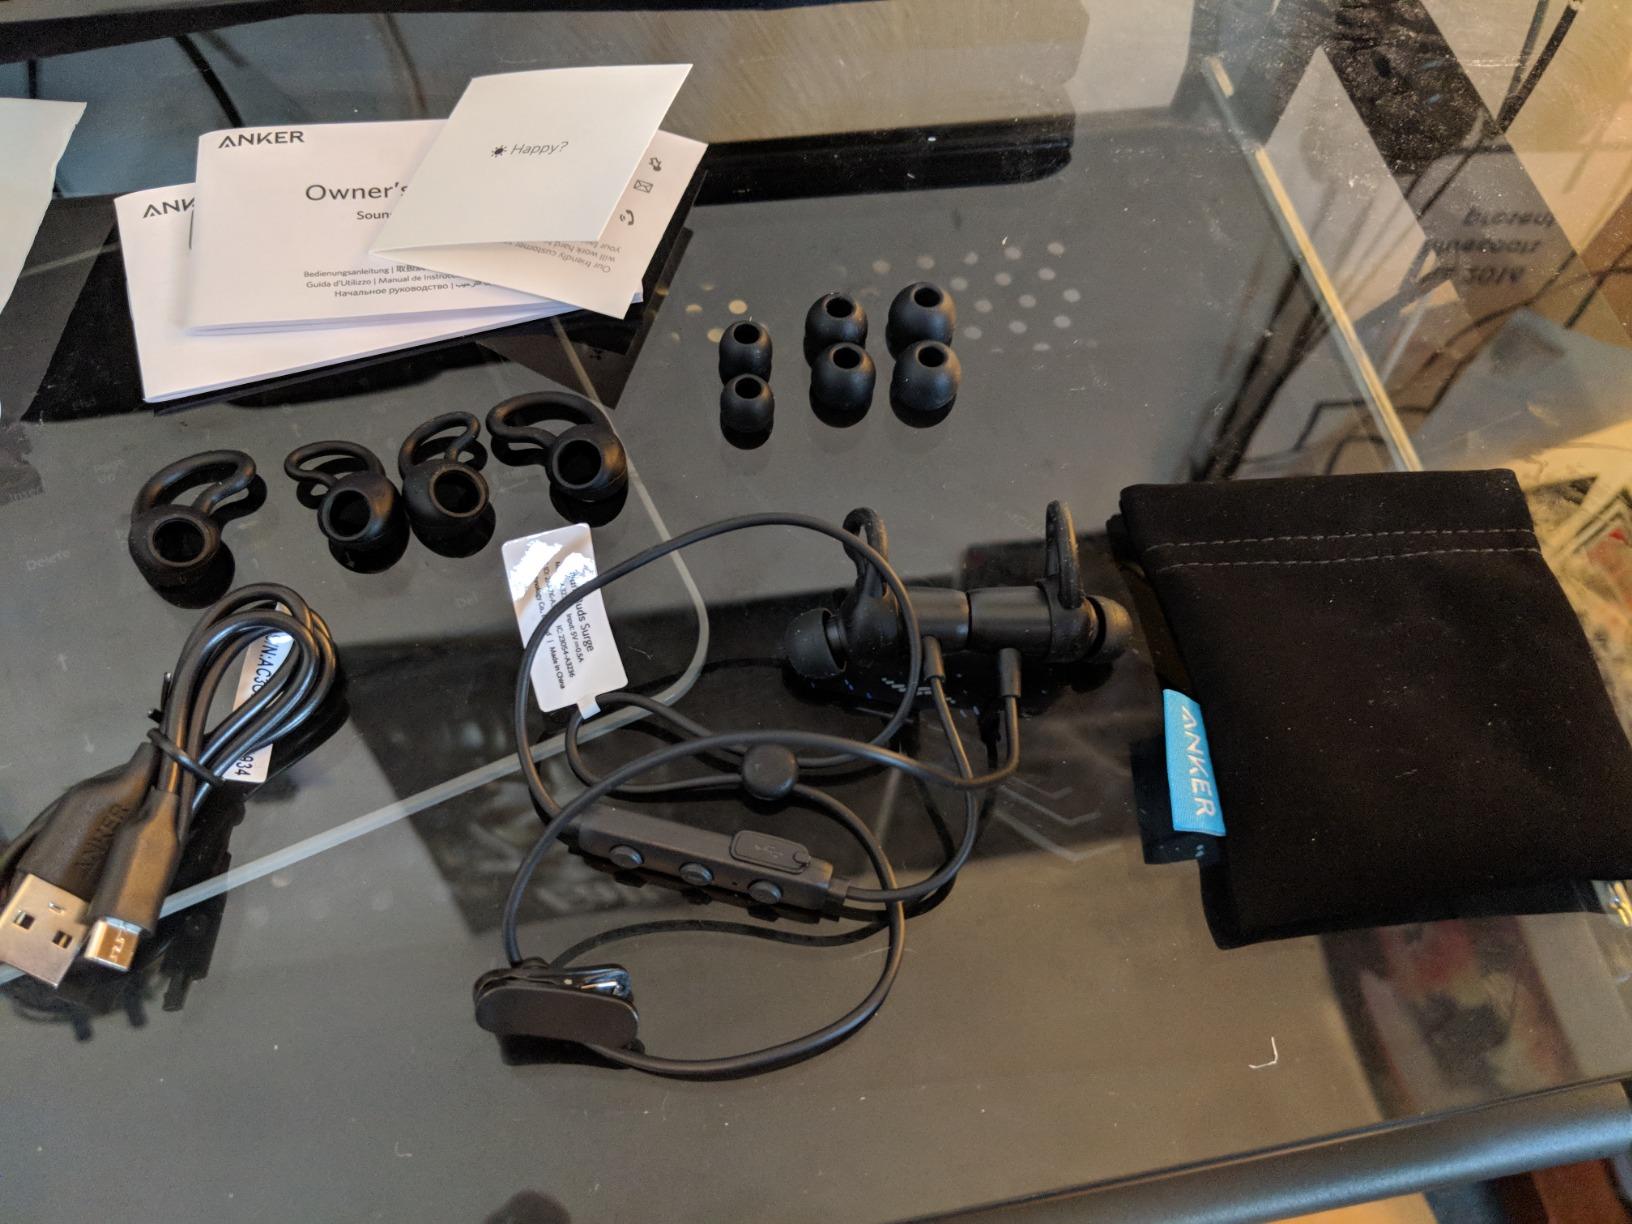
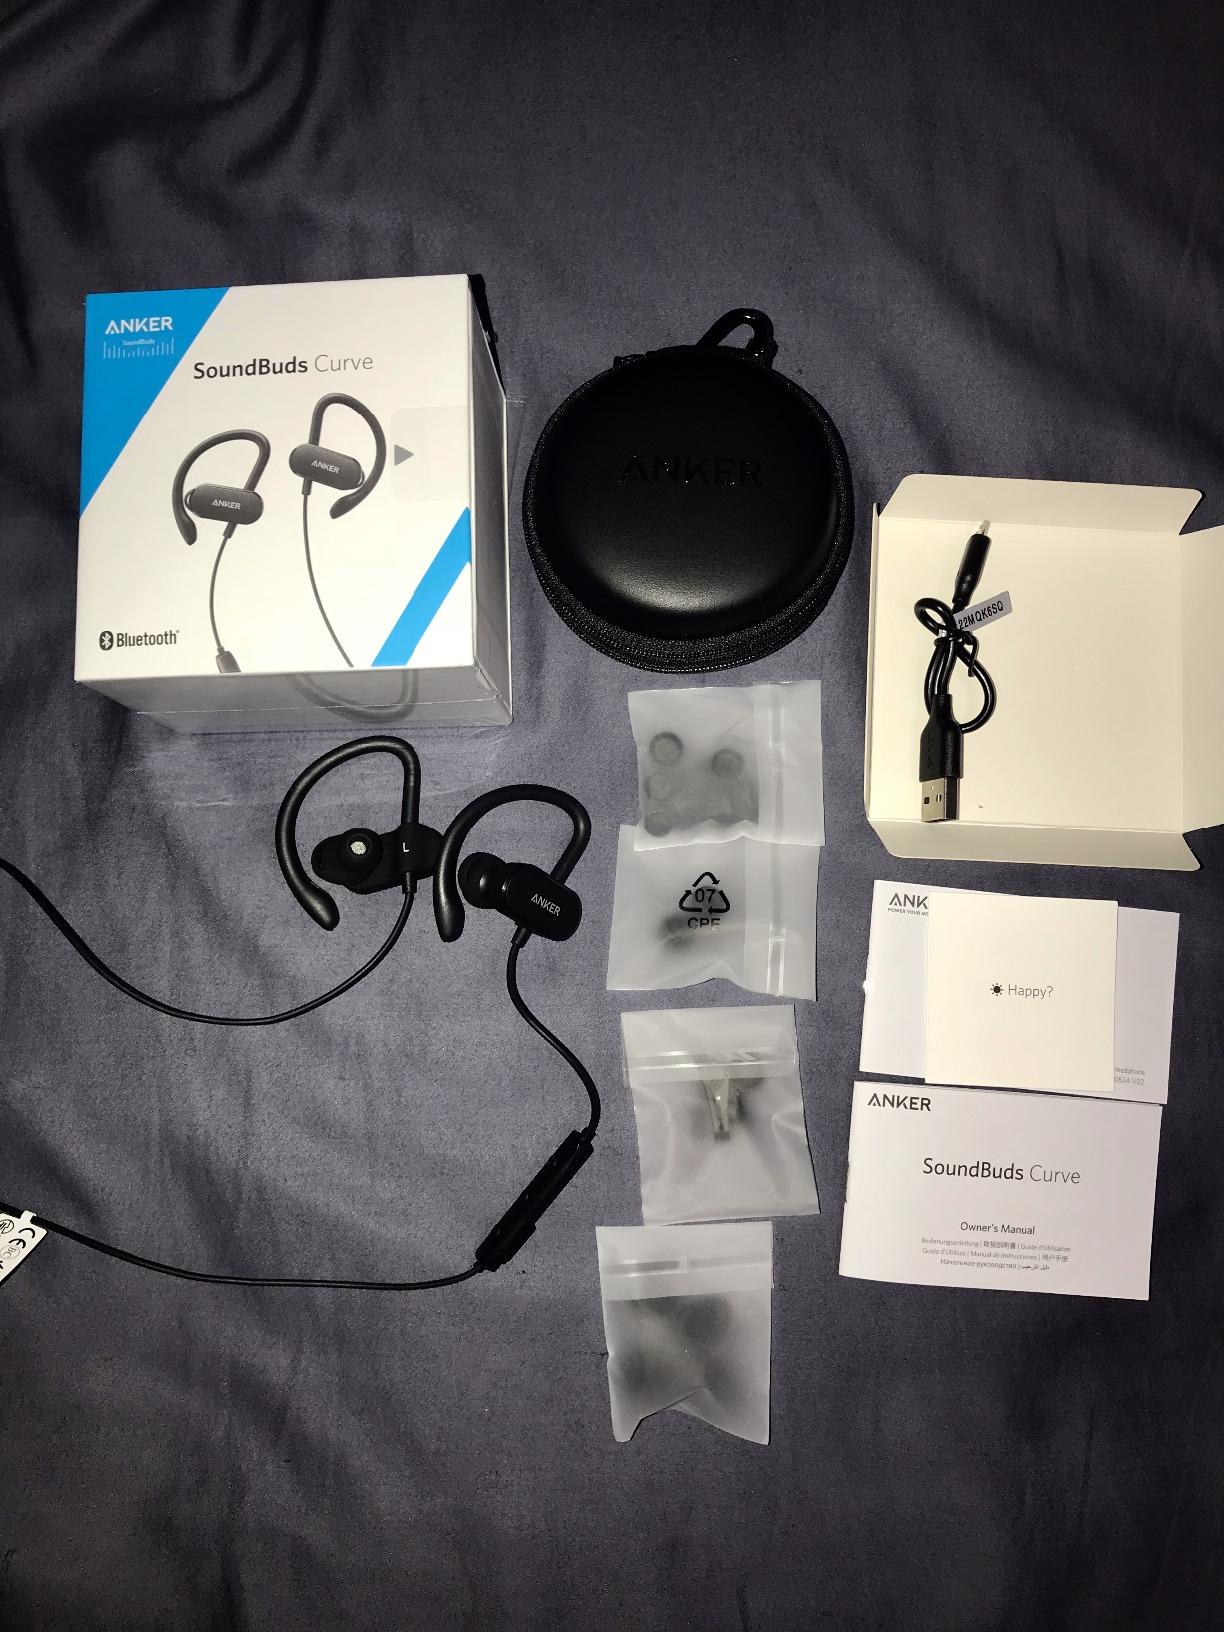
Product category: headphones
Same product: no